Jan de Vos (historian)

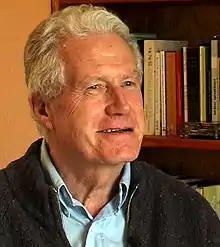
Jan de Vos during an interview on Prodesis in 2007

Jan de Vos van Gerven (1936 – 24 July 2011, in San Cristóbal de Las Casas, Mexico) was a Belgian historian, who lived in , Mexico from 1973 until his death in 2011. In 1995 he became guest advisor to the Zapatista Army of National Liberation (EZLN) during the peace talks between the EZLN and the Mexican Government.